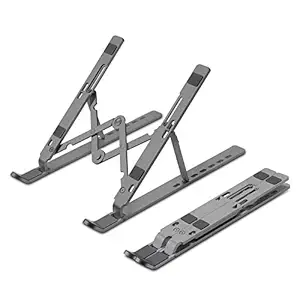
ZEBRONICS Aluminium Alloy Laptop Stand
Category: Computers&Accessories
Price: 899 (list price: 1999)
Rating: 4.4 (1,667 ratings)
About this product: Made of Aluminum Alloy with Anti Slip Silicon Rubber pads to keep laptop in place|Seven Adjustable Levels|It Supports Upto 5kg Weight|Premium and Stylish Design|Foldable Stand for Laptops up to 17 inches (Including Dell, HP, Lenovo, Macbook, Mi, Surface, Thinkpad, Asus, etc)|Portable and Easy to Carry with the Pouch|Open heat dissipation - helps in Preventing Overheating